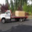
Label: truck